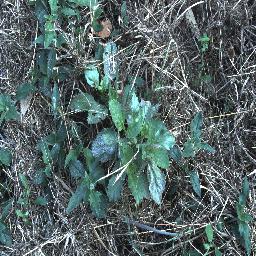
Label: snake_weed